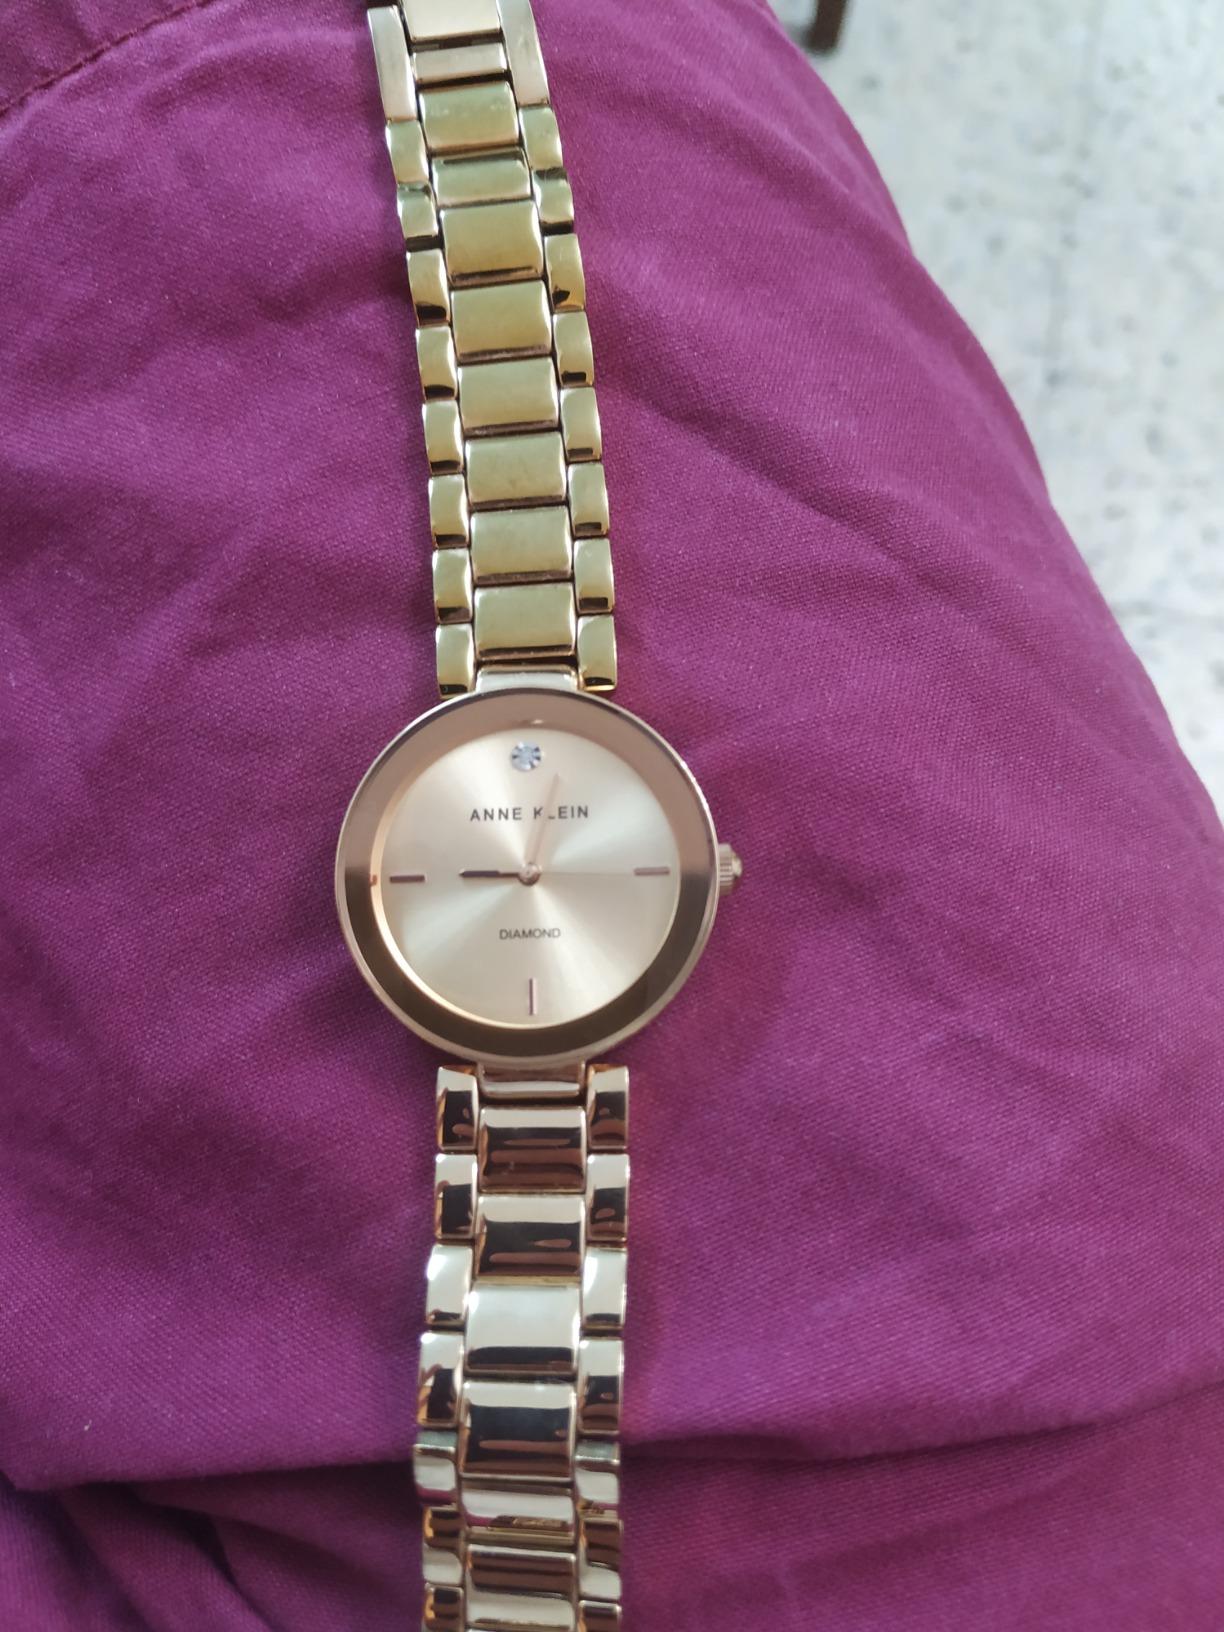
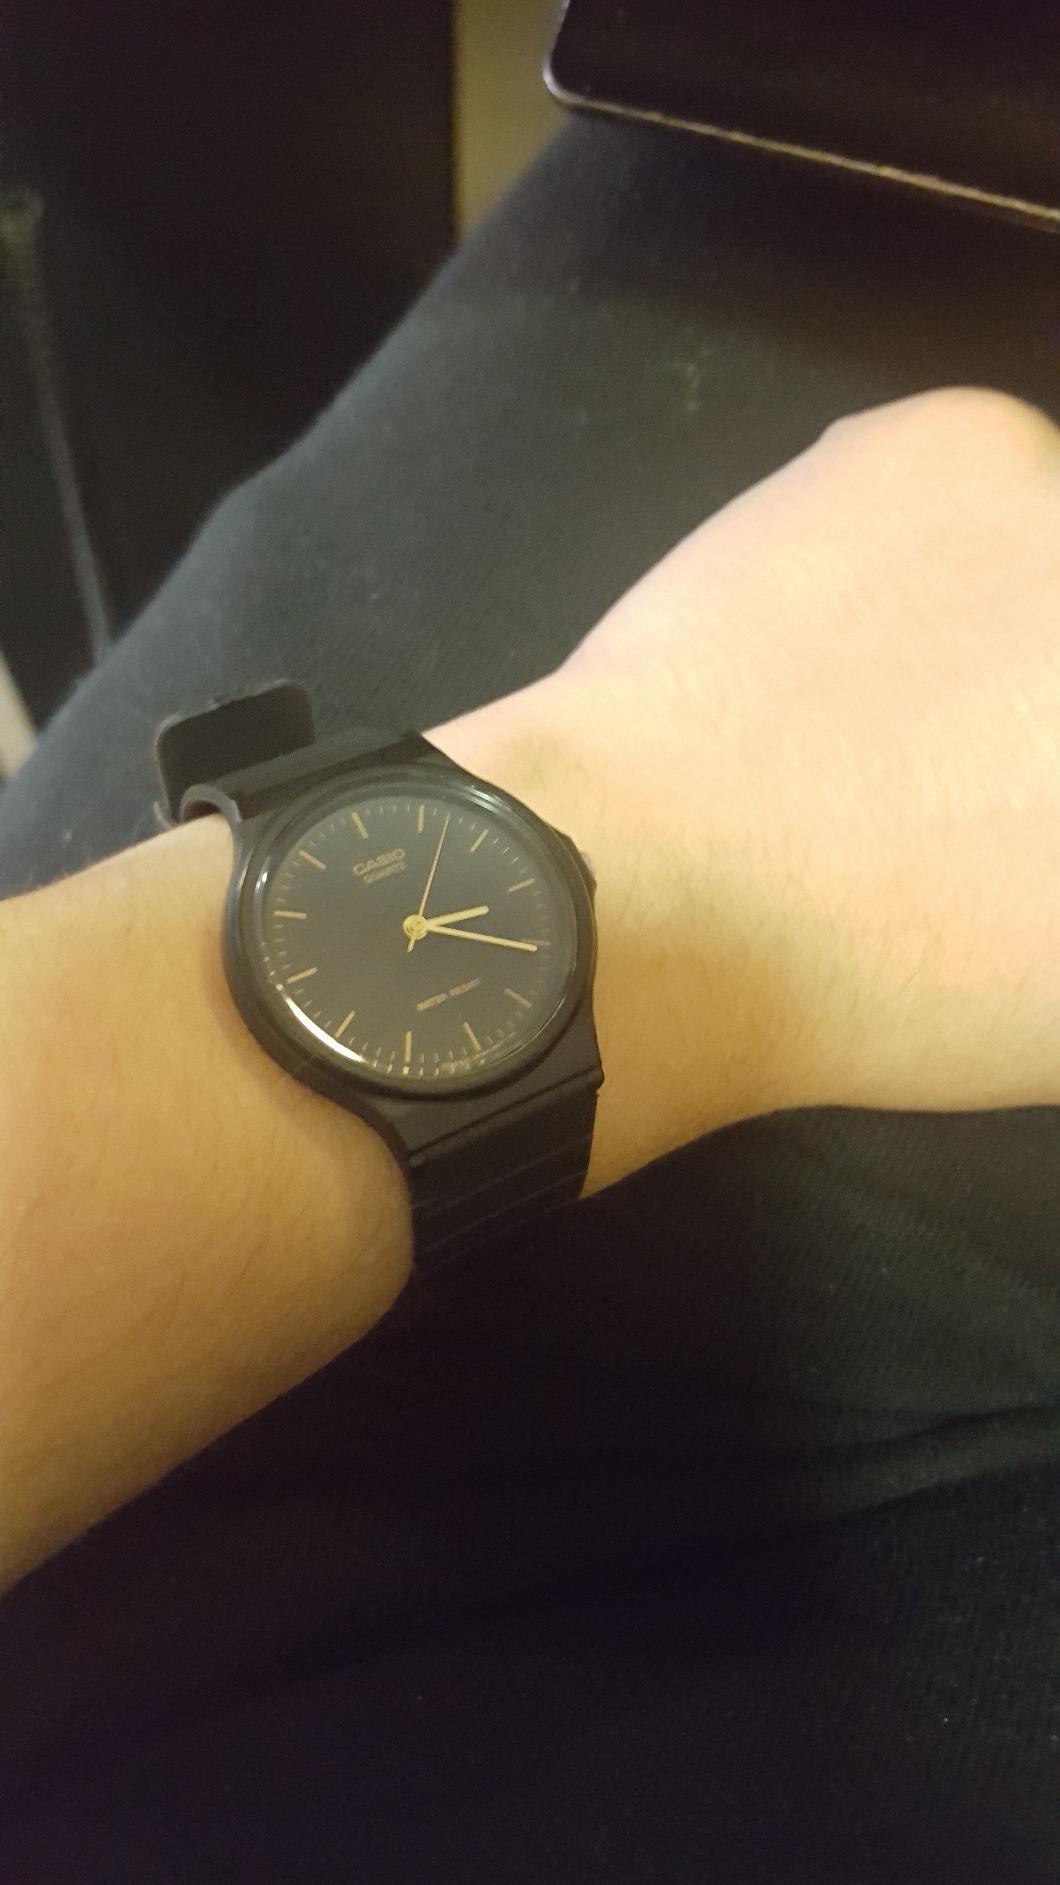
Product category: accessories_watch
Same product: no